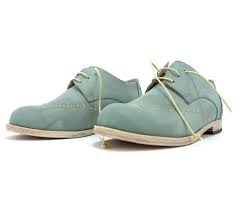
Label: Brogue